Environmental impact of war

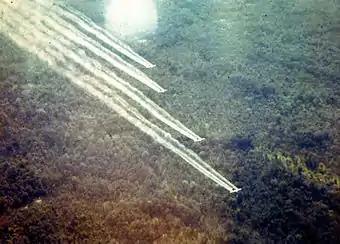
Defoliant spray run, part of Operation Ranch Hand, during the Vietnam War by UC-123B Provider aircraft

Similar to wildlife, ecosystems also suffer from noise pollution which is produced by military aircraft. During World War II, aircraft acted as a vector for the transportation of exotics whereby weeds and cultivated species were brought to oceanic island ecosystems by way of aircraft landing strips which were used as refueling and staging stations during operations in the Pacific theater. Before the war, the isolated islands around Europe were inhabited by a high number of endemic species. During World War II, aerial warfare had an enormous influence on fluctuating population dynamics.